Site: brandenburg
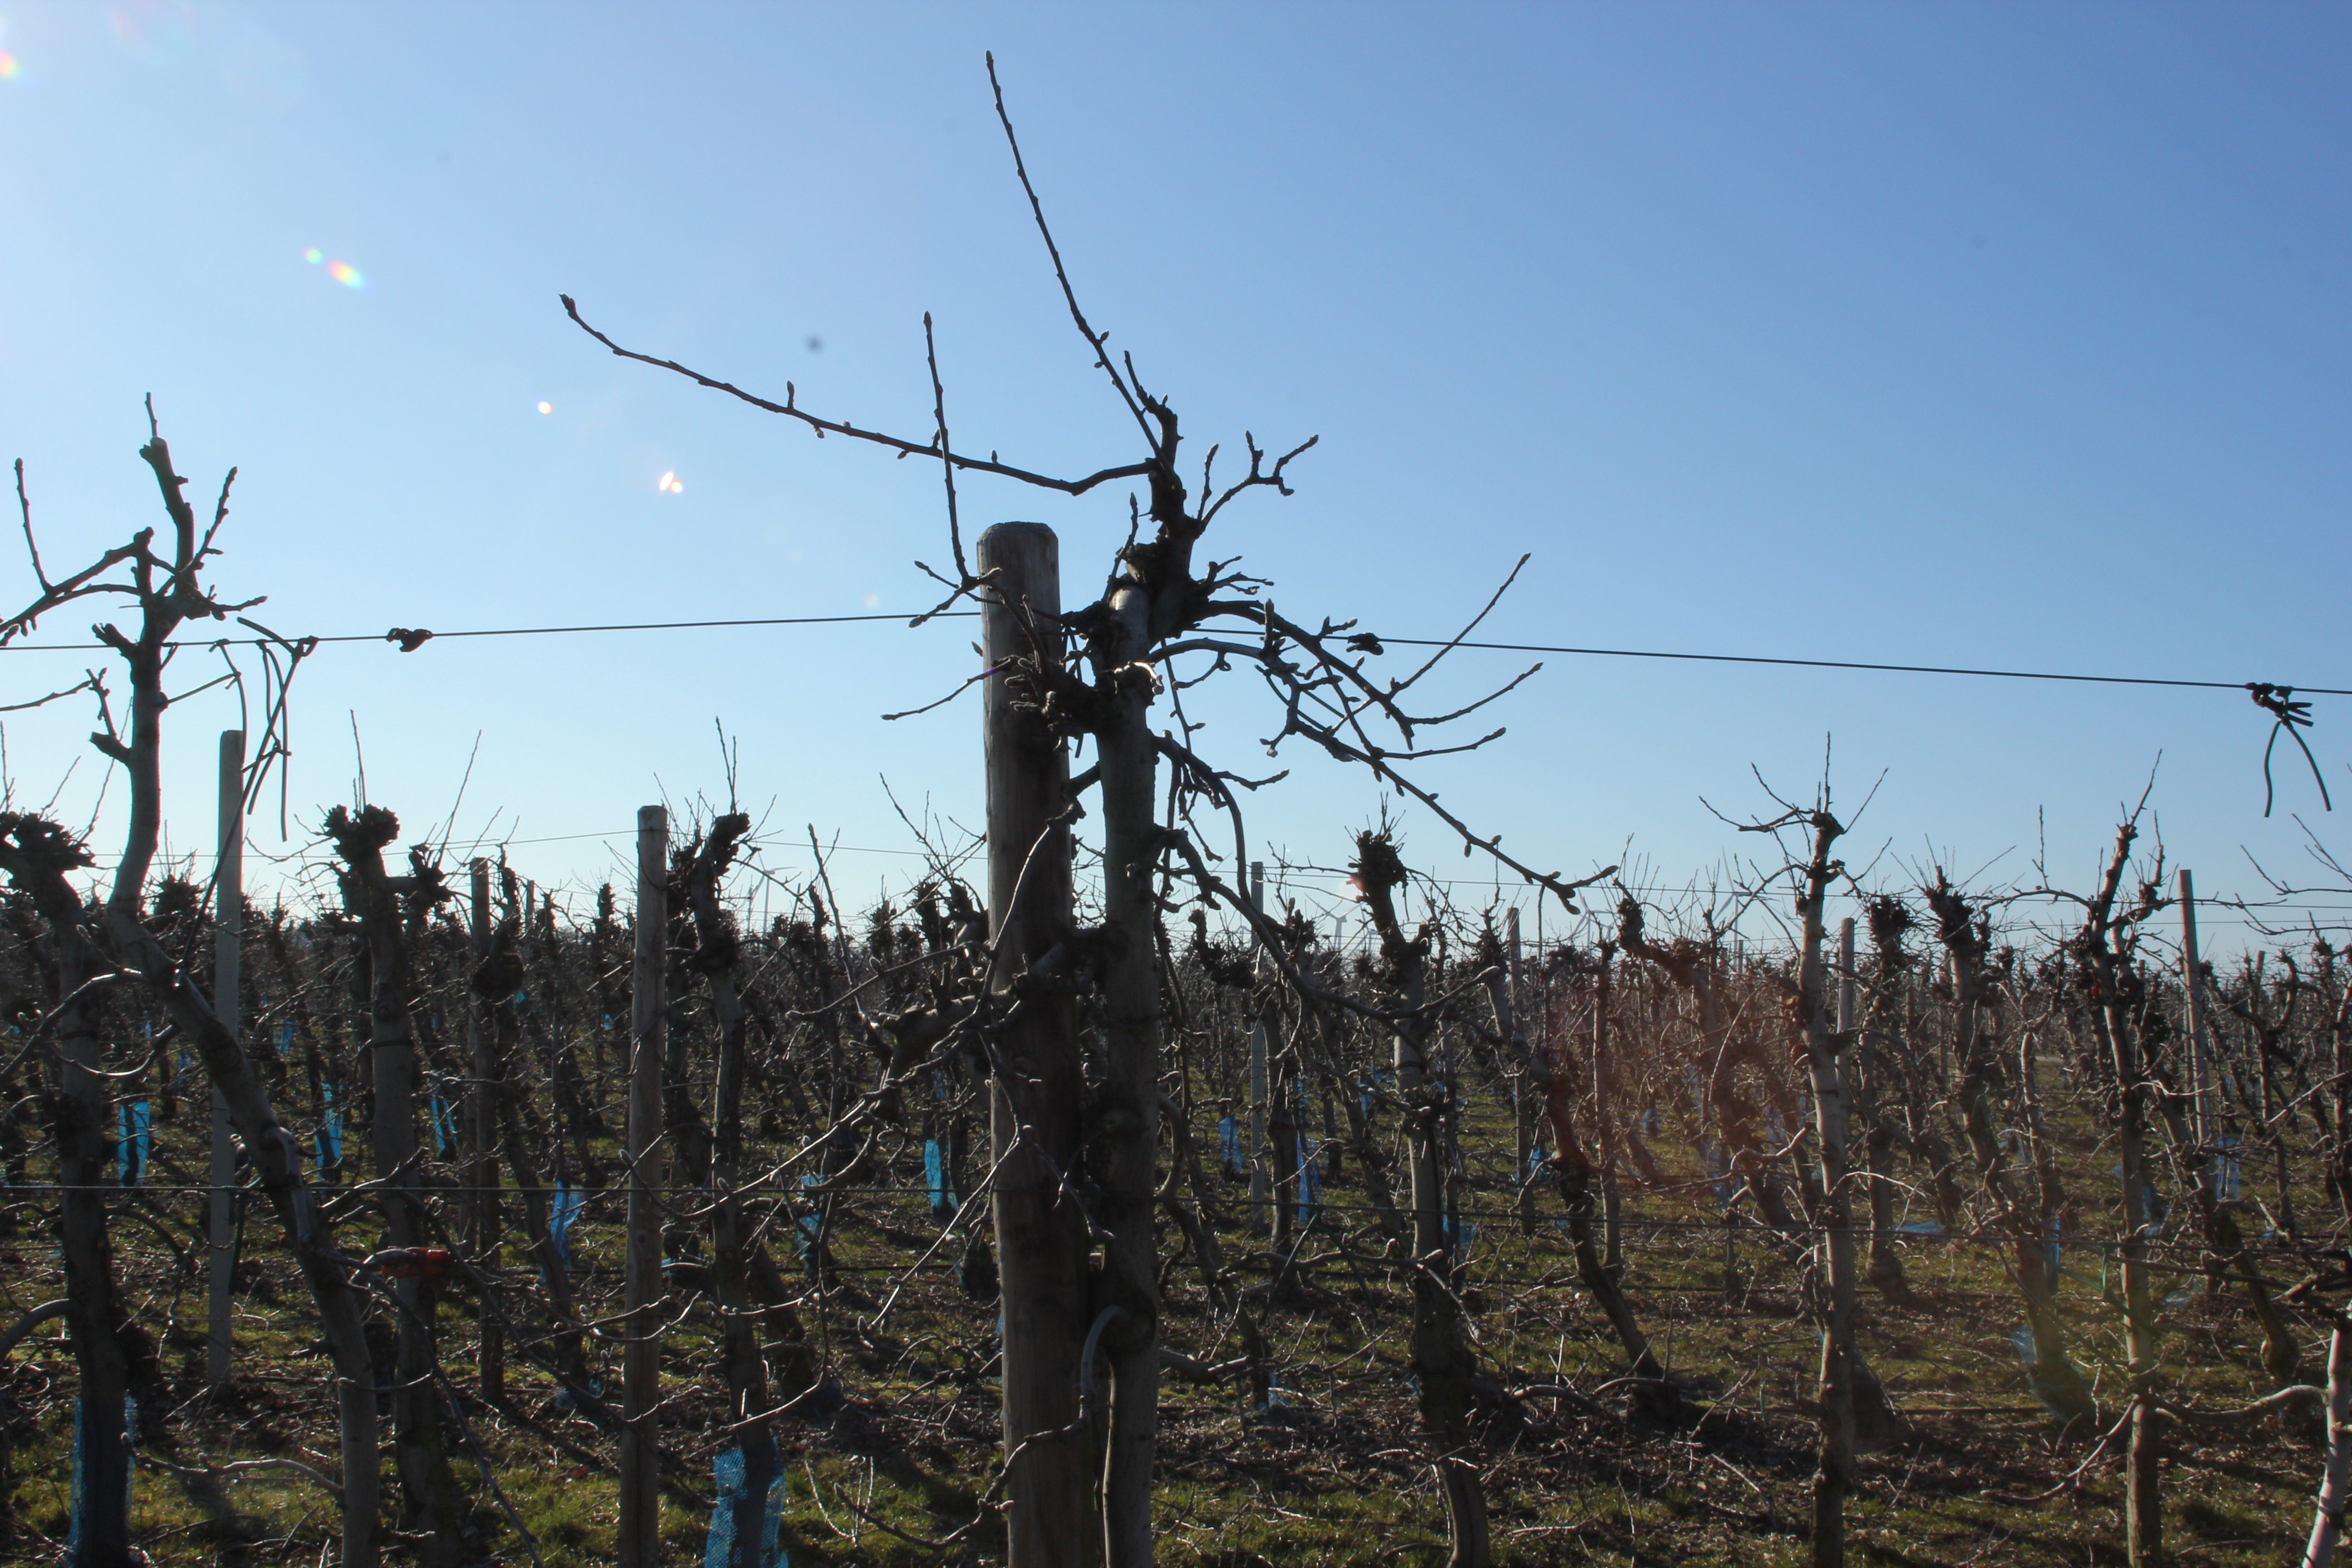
Growth stage (BBCH 03): Bud development